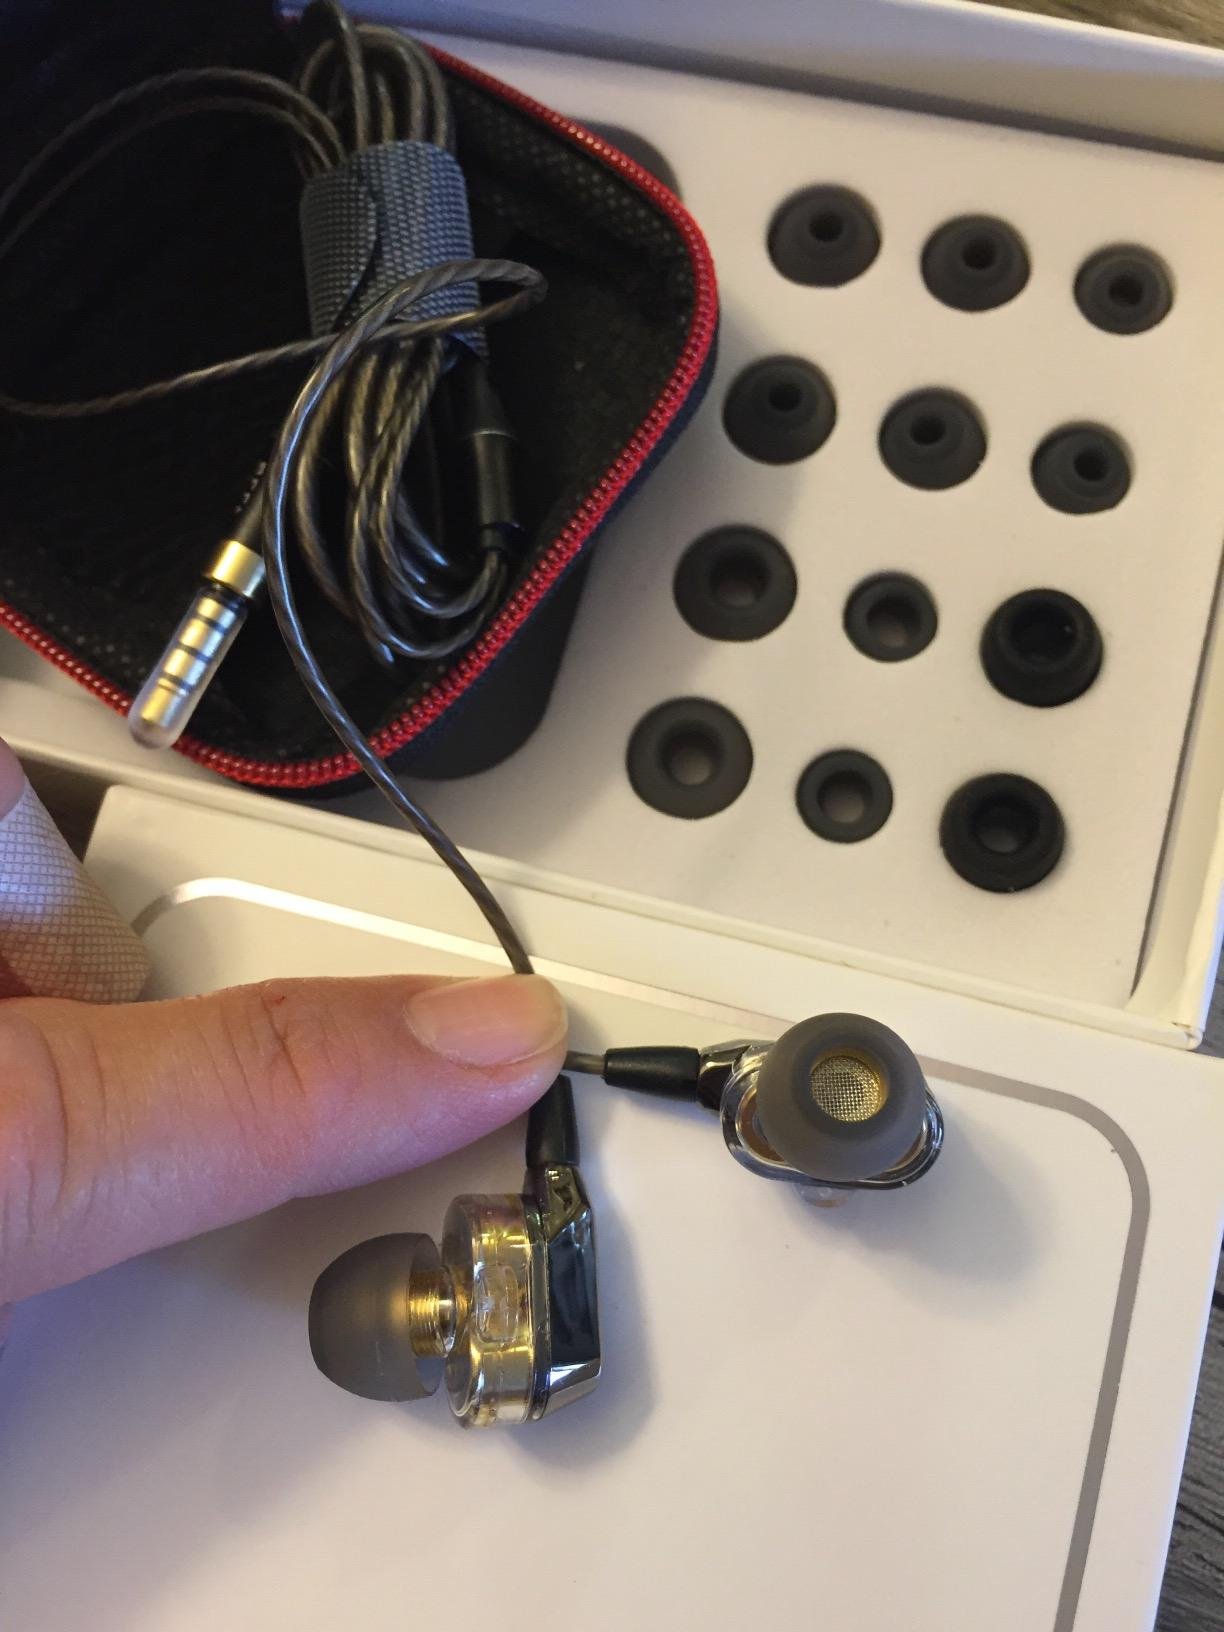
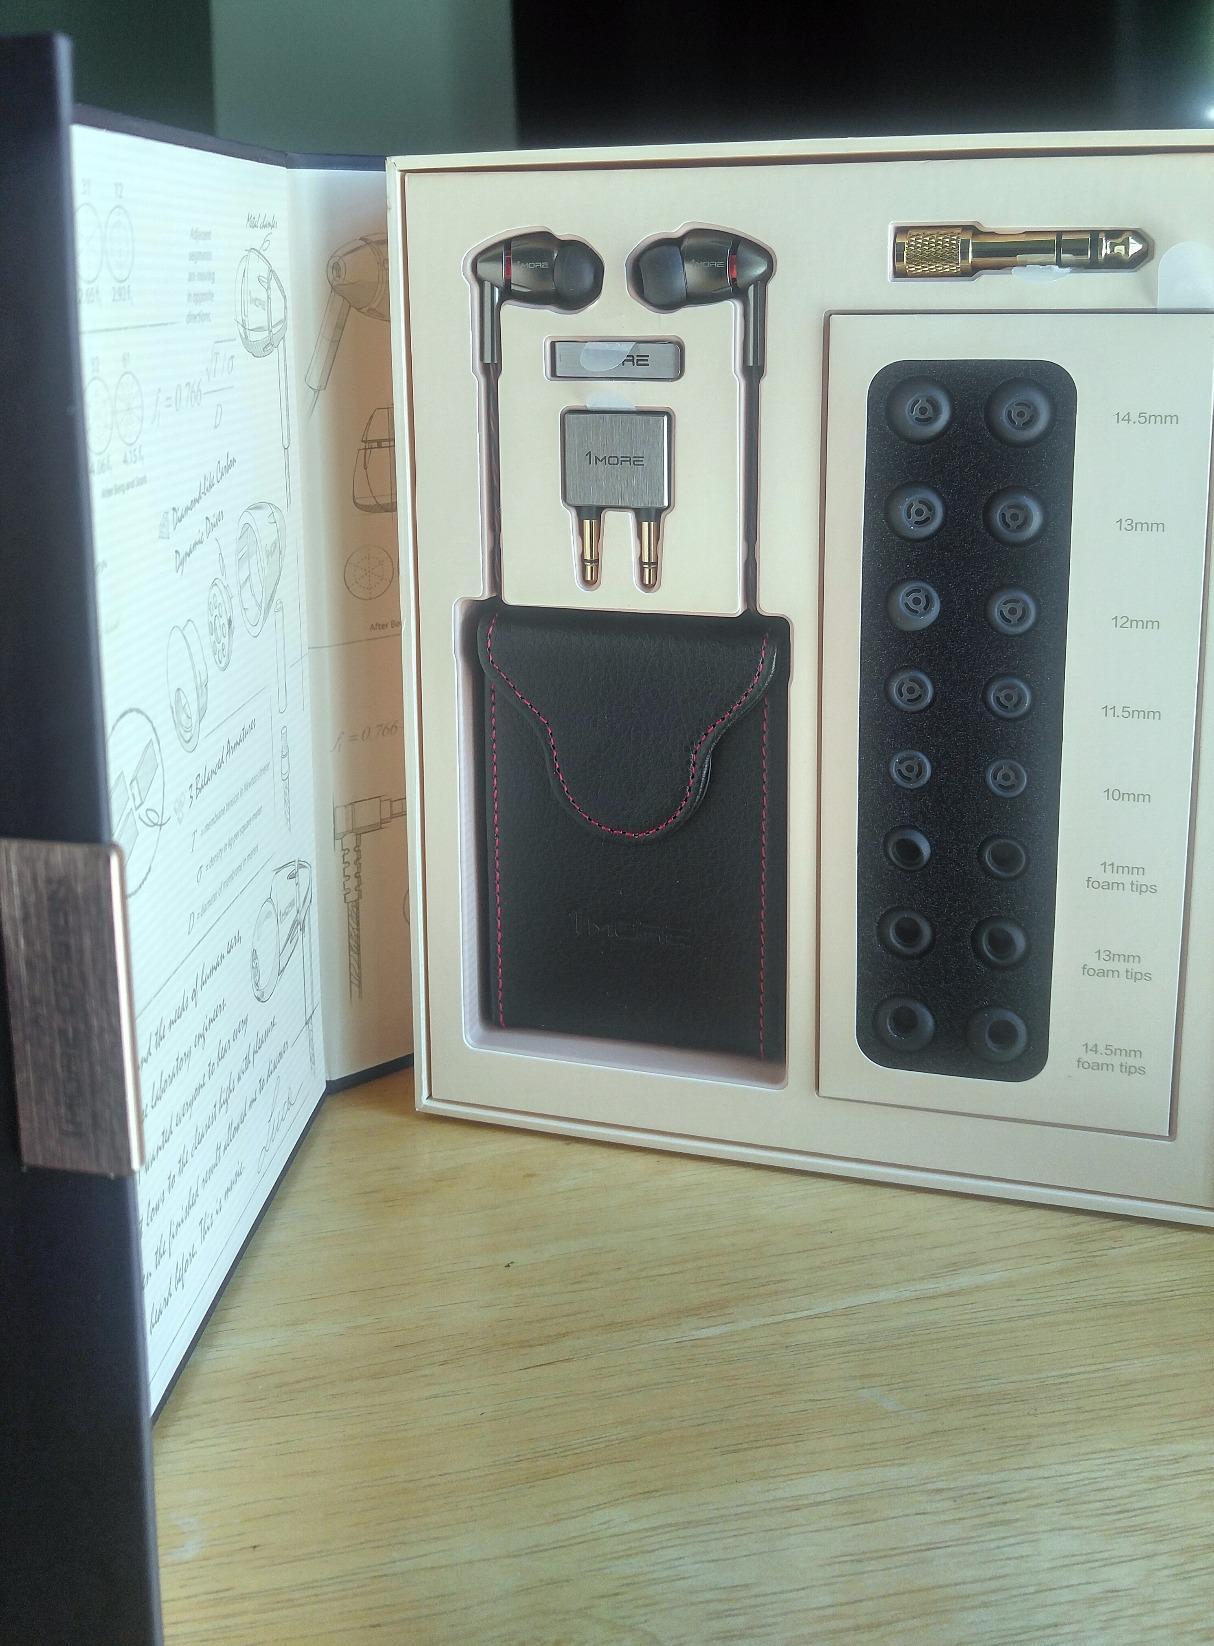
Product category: headphones
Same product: no